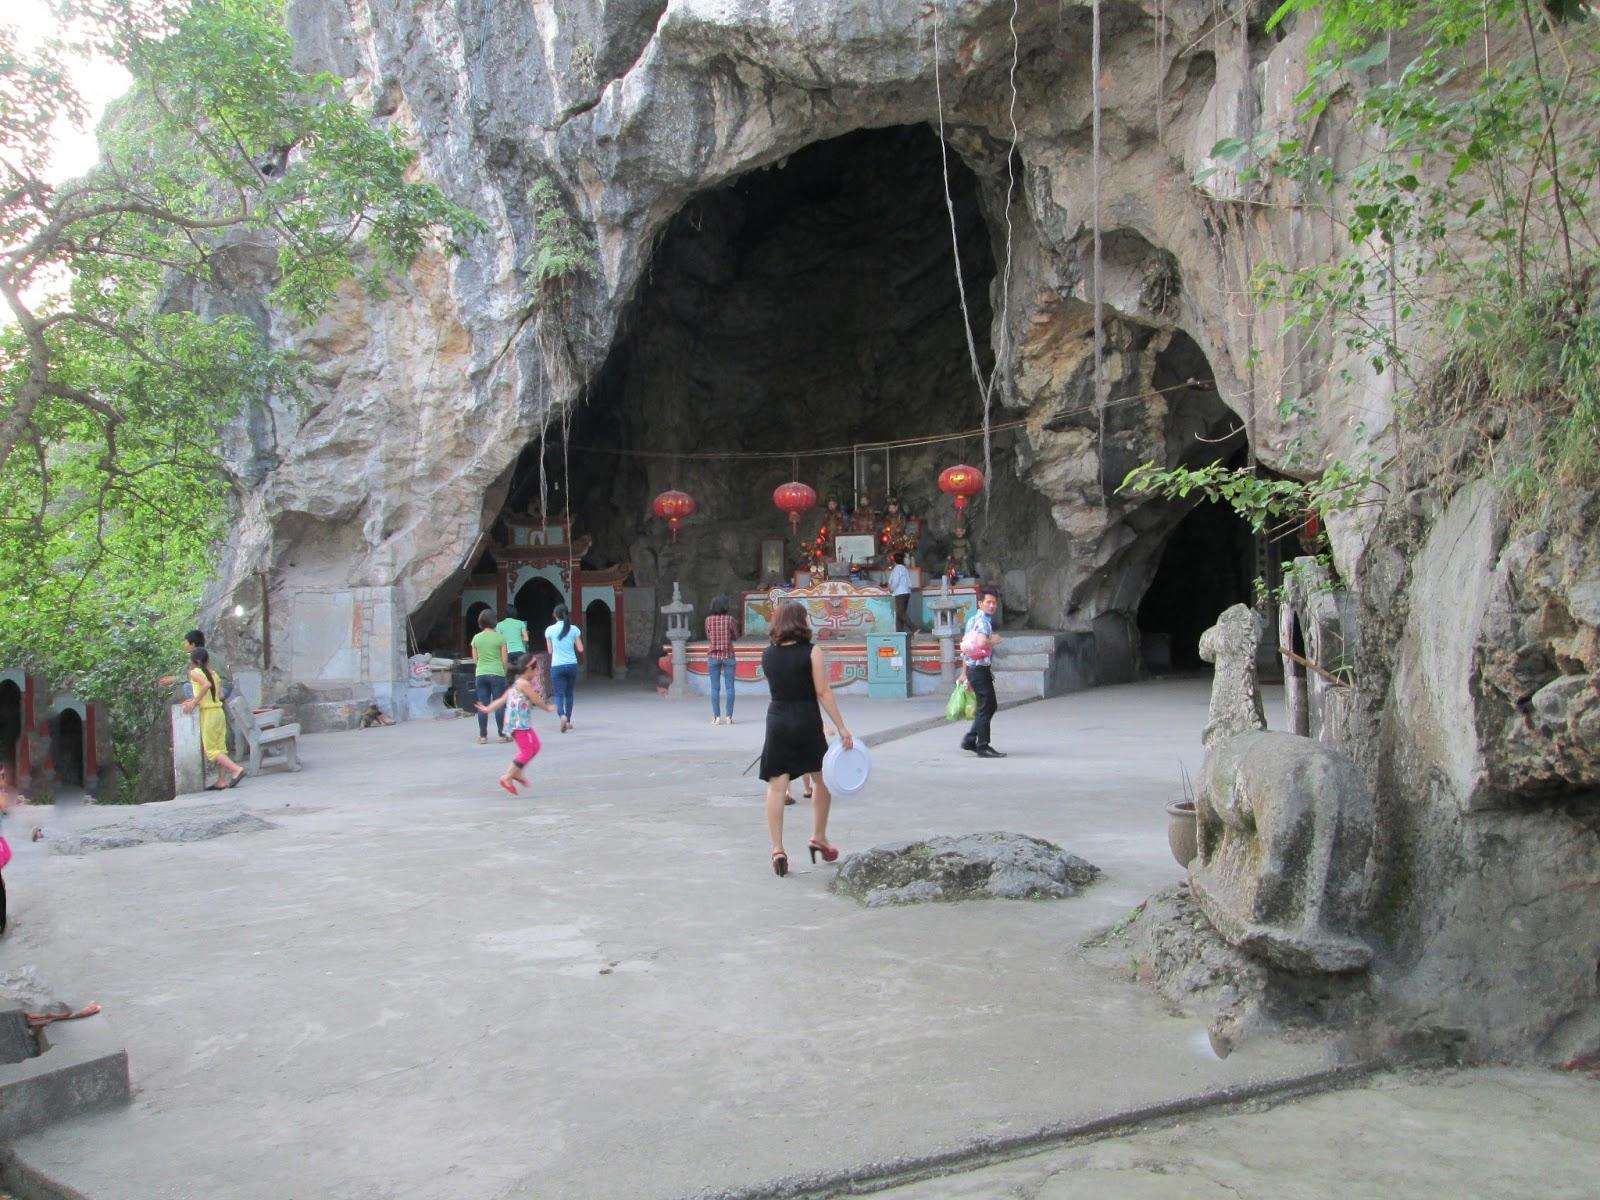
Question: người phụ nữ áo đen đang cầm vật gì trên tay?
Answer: đang cầm một cái dĩa trên tay